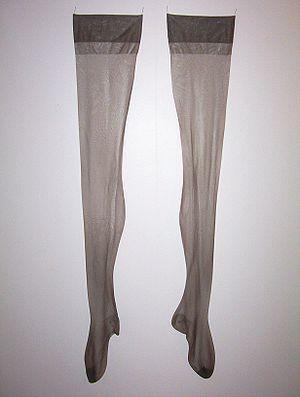
Le terme bas est le diminutif du mot bas de chausse qui désignait la partie des vêtements masculins recouvrant la jambe du pied au genou.